Question: Please indicate a possible affordance area of the badminton_racket that can be used for holding
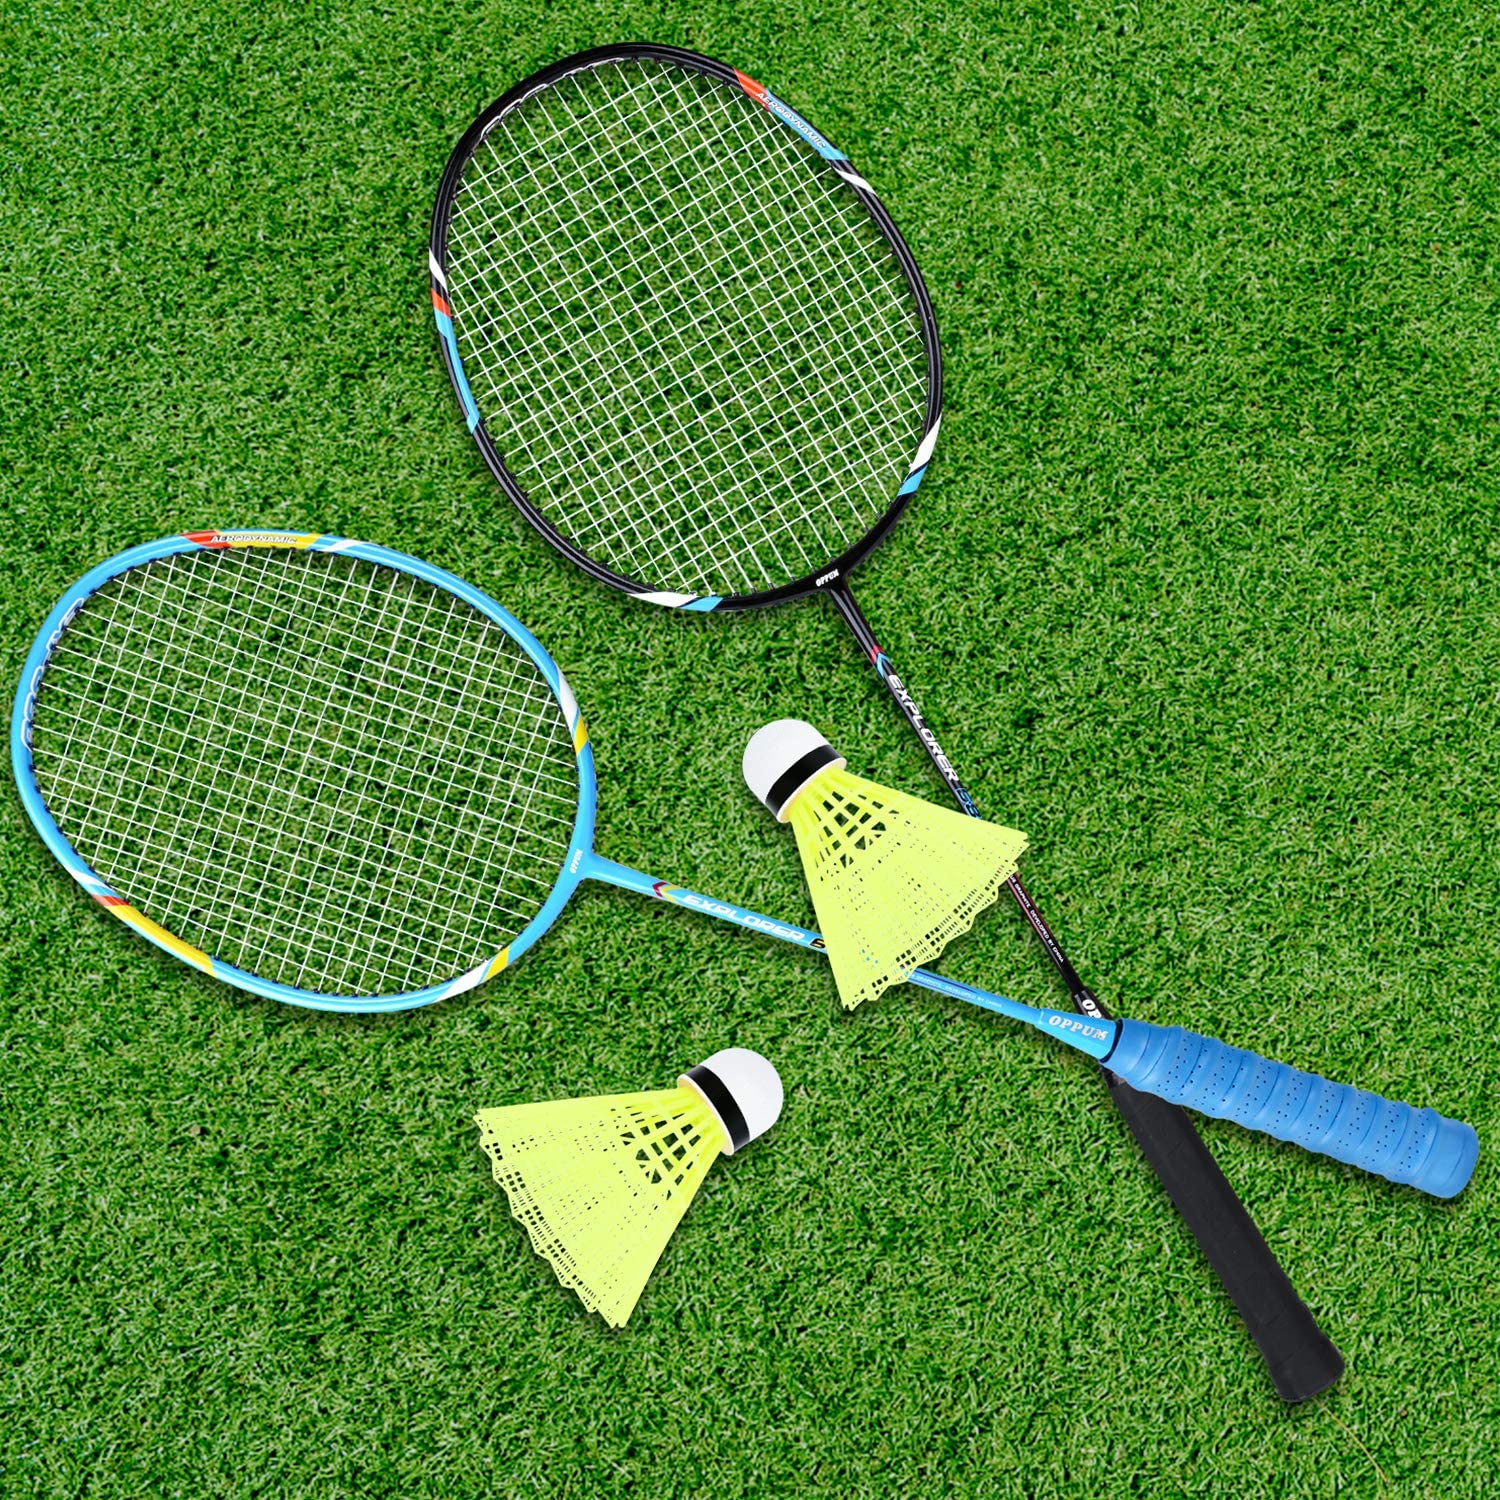
Answer: [1025.492, 1015.064, 1470.452, 1197.567]